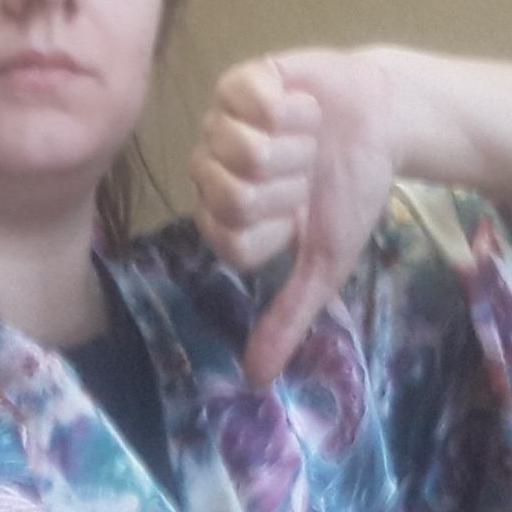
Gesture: dislike